Vice President of Colombia

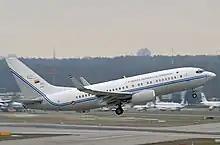
Colombian Air Force One

The president's primary form of long-haul air transportation is one of two identical Boeing aircraft, which are extensively modified Fokker F-28 airliners and are known as FAC-0002, while the vice president is on board. Although any plane of the Colombian Air Force. The vice president being on board is designated "FAC-0002" for the duration of the flight. Travel within the country is usually handled with only one of the two aircraft, while travel abroad is handled with both a lead and a backup.